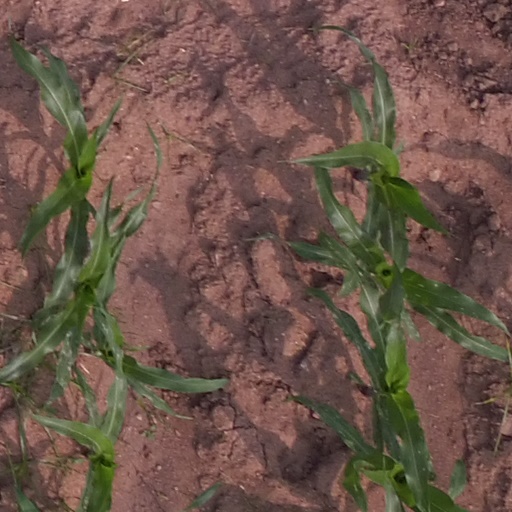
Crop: maize; corn